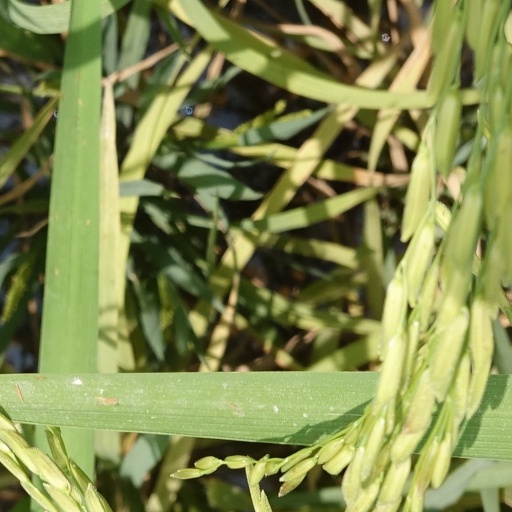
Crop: rice